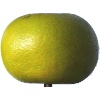
Label: Pomelo Sweetie 1